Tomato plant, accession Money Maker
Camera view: horizontal (90 deg, fisheye); turntable rotation: 150 degrees
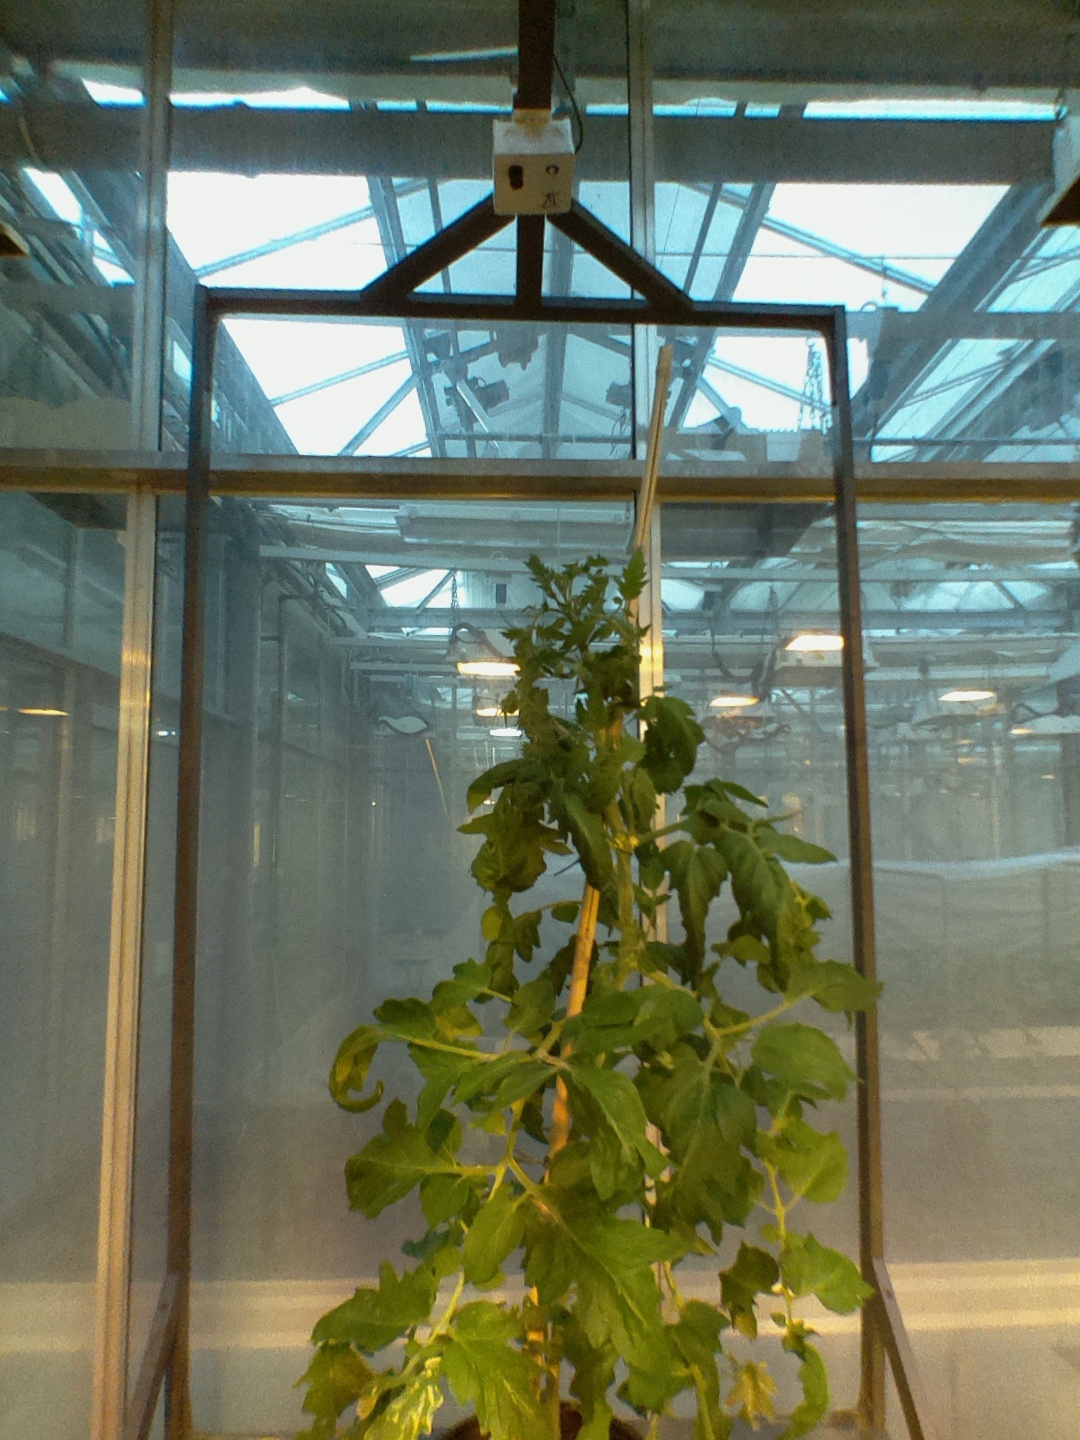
BBCH growth stage 66: Full flowering, 60%-70% of flowers open, more petals falling